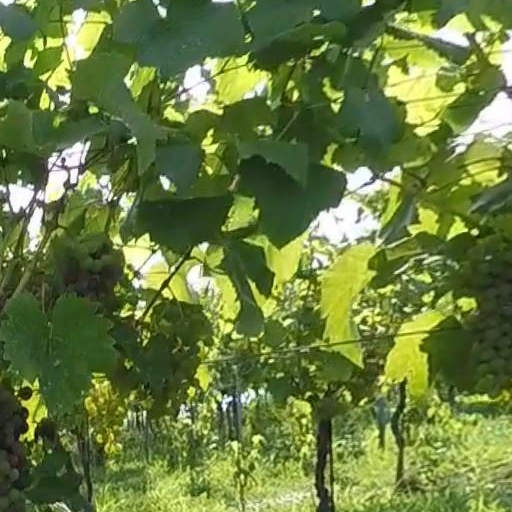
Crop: grape